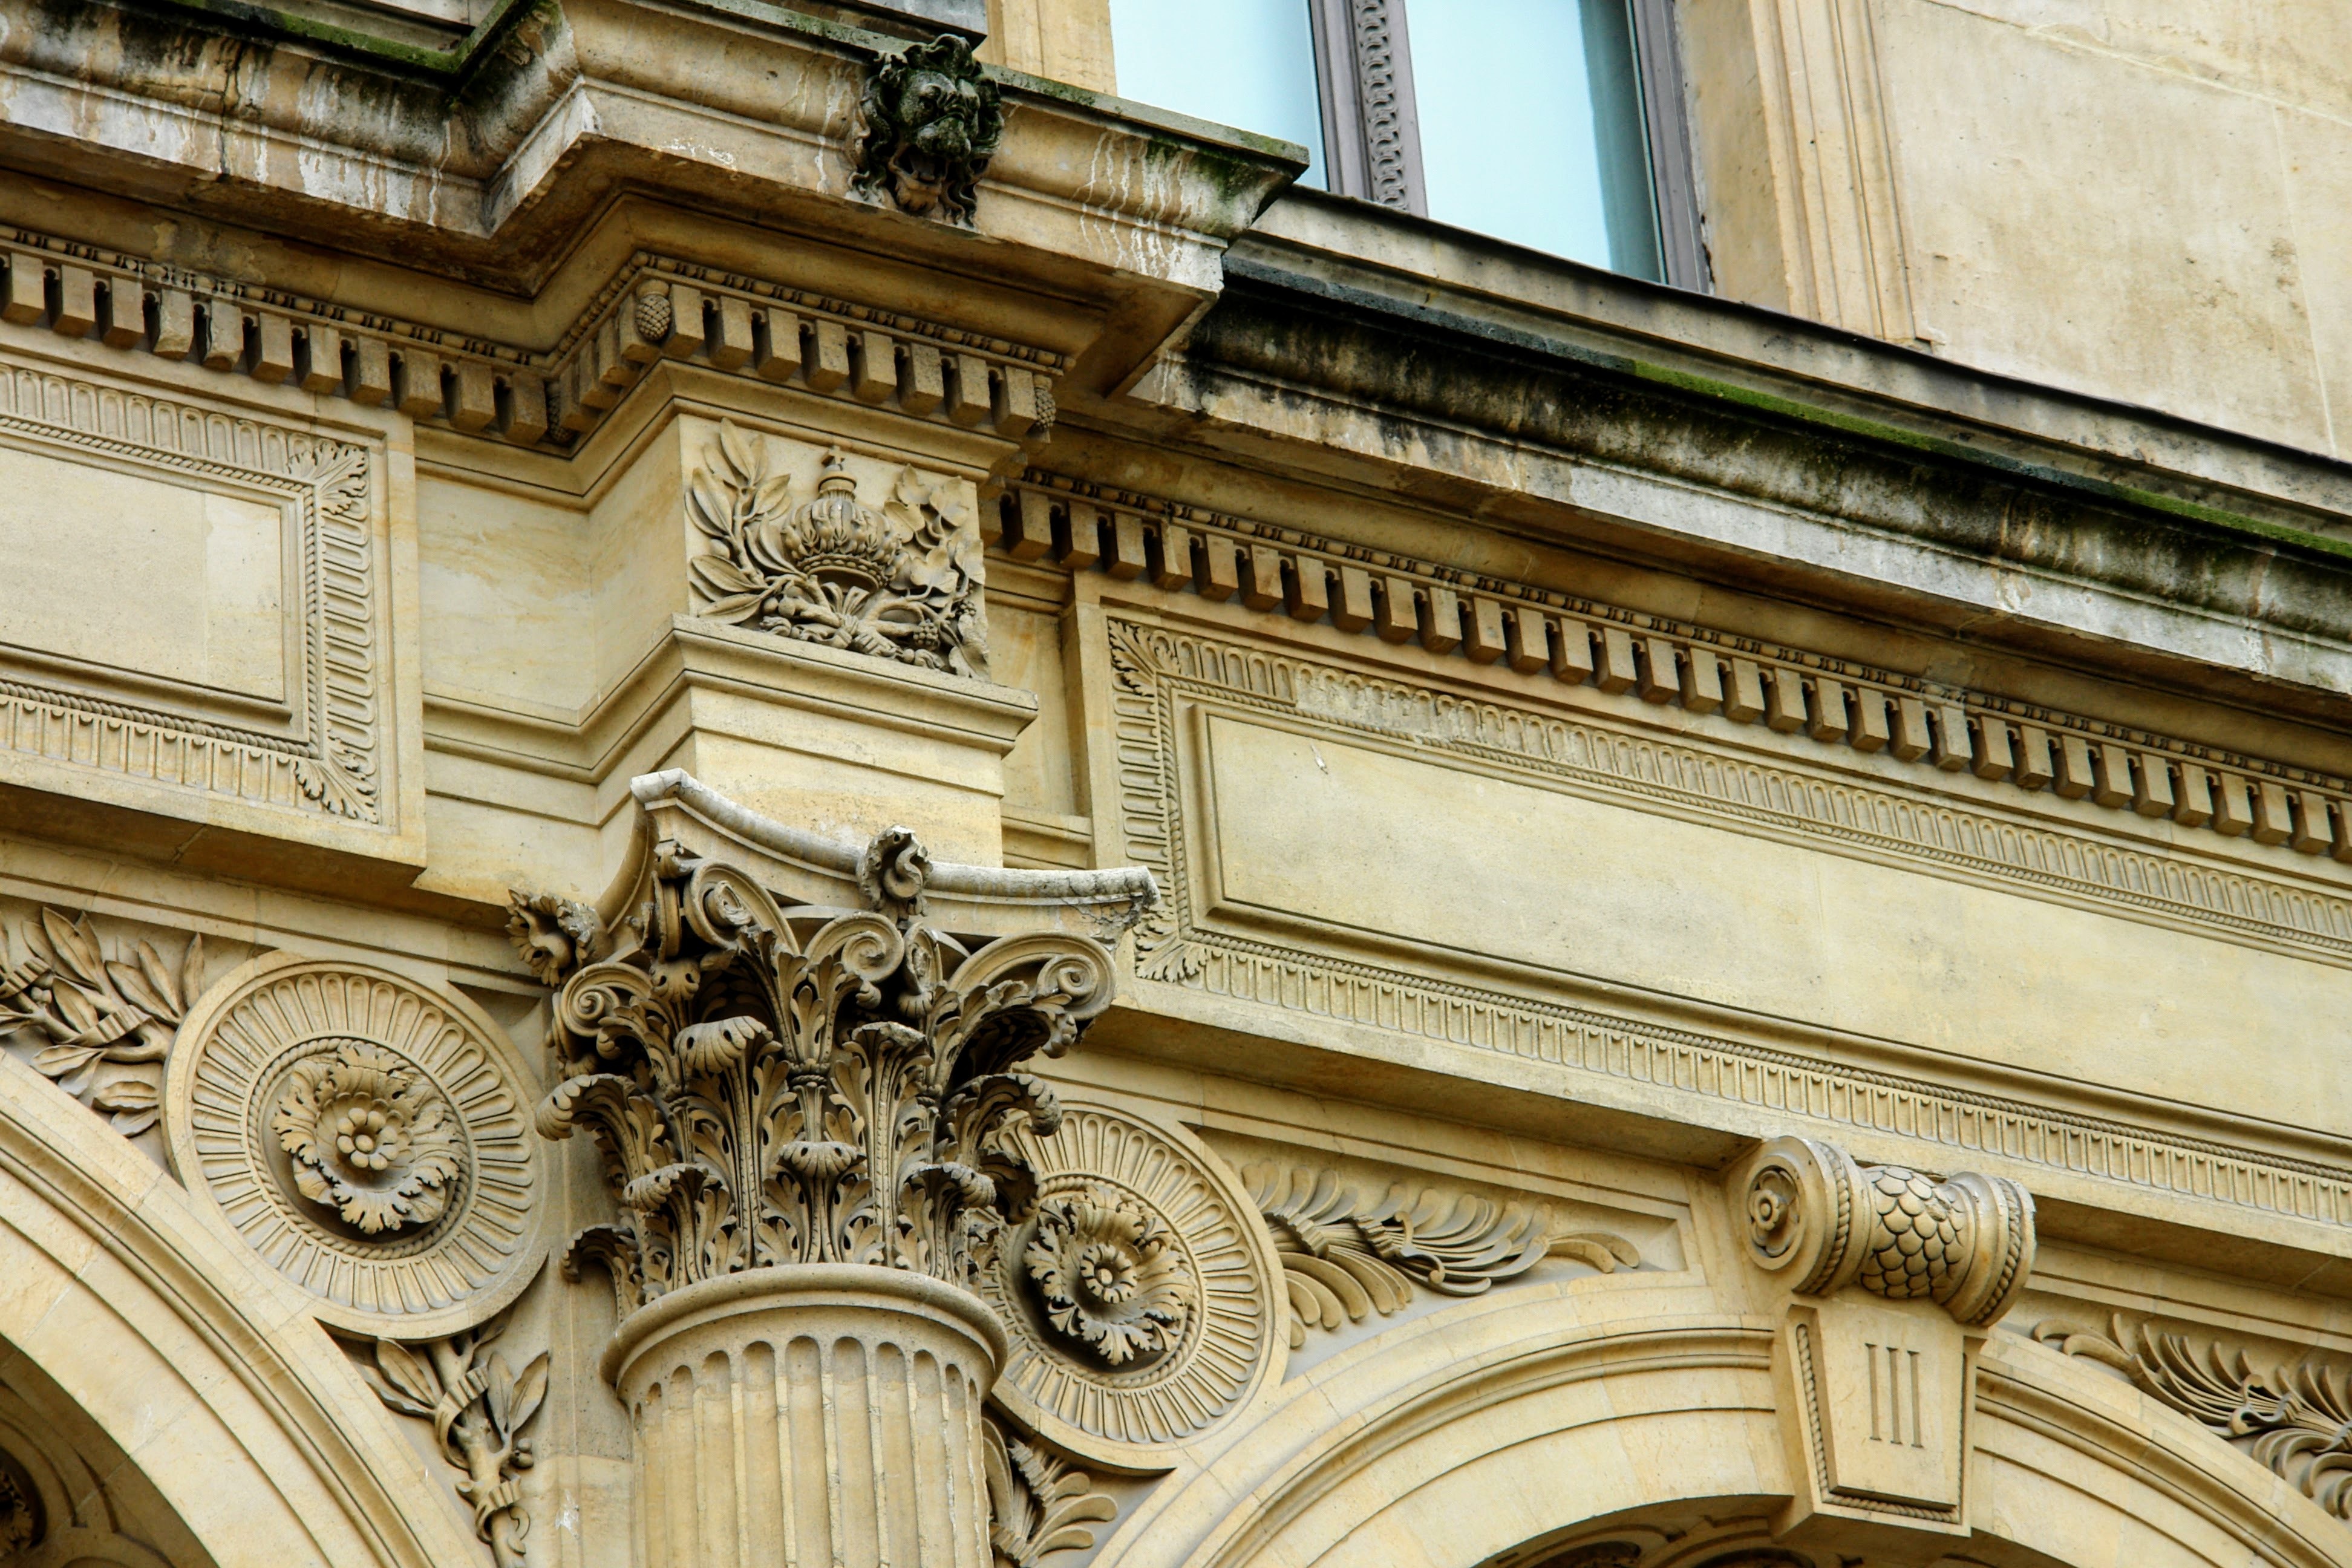
tree, architecture, window, building, city, paris, home, urban, balcony, france, arch, column, louvre, landmark, facade, ornament, carving, art nouveau, stone carving, classical architecture, ancient history